List of United States Marine Corps battalions

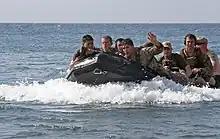
Recon Marines

Headquarters battalions provide the command and control, administration and logistics for a Marine division. Each MARDIV HQBN is uniquely organized to support its division. However, typically the battalion is commanded by a colonel, and consists of headquarters company (including the division band), communications company, truck company (2 in HQBN FIRSTMARDIV), and may include a military police company.